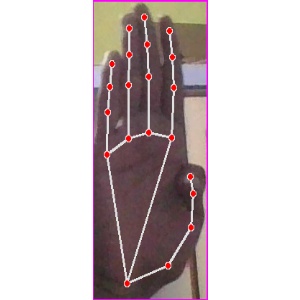
अक्षर: झ